Australia–New Zealand relations

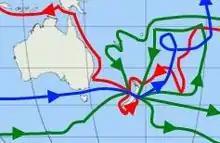
The routes of Captain James Cook's voyages. The first voyage is shown in ', second voyage in ', and third voyage in .

The first European landing on the Australian continent occurred in the Janszoon voyage of 1605–06. Abel Tasman in two distinct voyages in the period 1642–1644 is recorded as the first person to have coastally explored regions of the respective landforms including Van Diemen's Land – later named for him as the Australian state of Tasmania. The first voyage of James Cook stands as significant for the circumnavigation of New Zealand in 1769 and as the European discovery and first ever coastal navigation of Eastern Australia from April to August 1770. The European settlement of Australia and New Zealand, then referred to as the colony of New South Wales, dates from the arrival of the First Fleet into Cadi/Port Jackson on Australia Day, 1788.